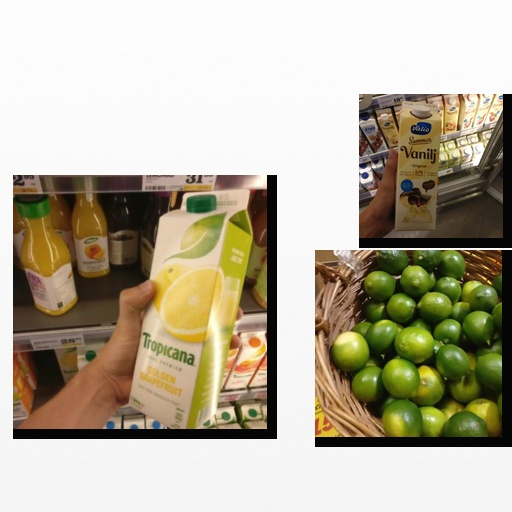
Food items: vanilla_yoghurt, lime, golden_grapefruit_juice